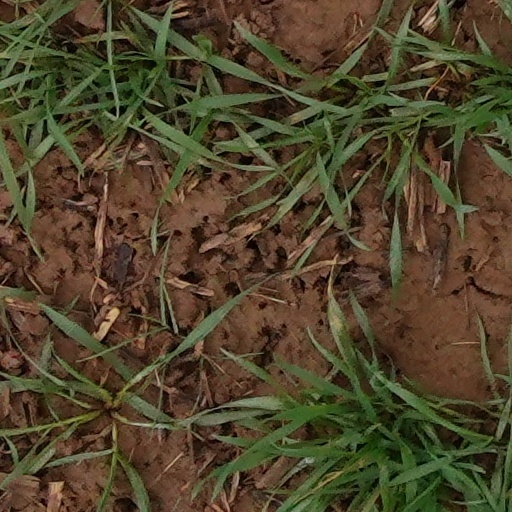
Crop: wheat